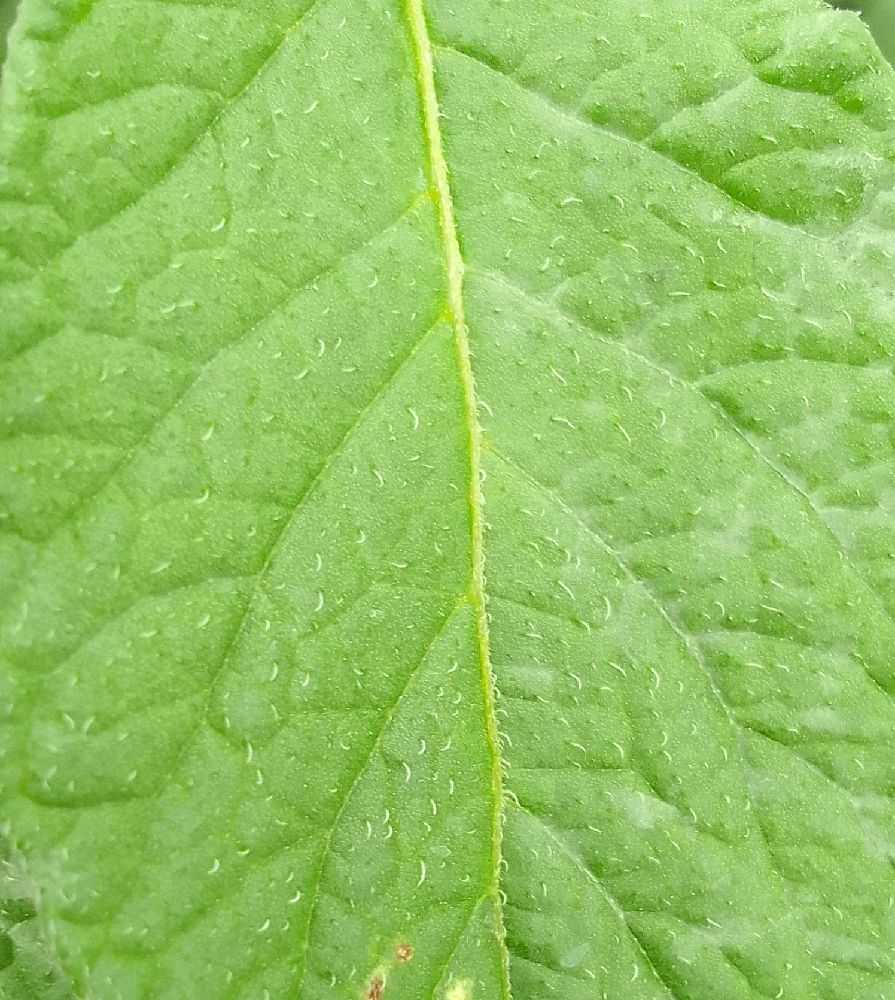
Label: Healthy